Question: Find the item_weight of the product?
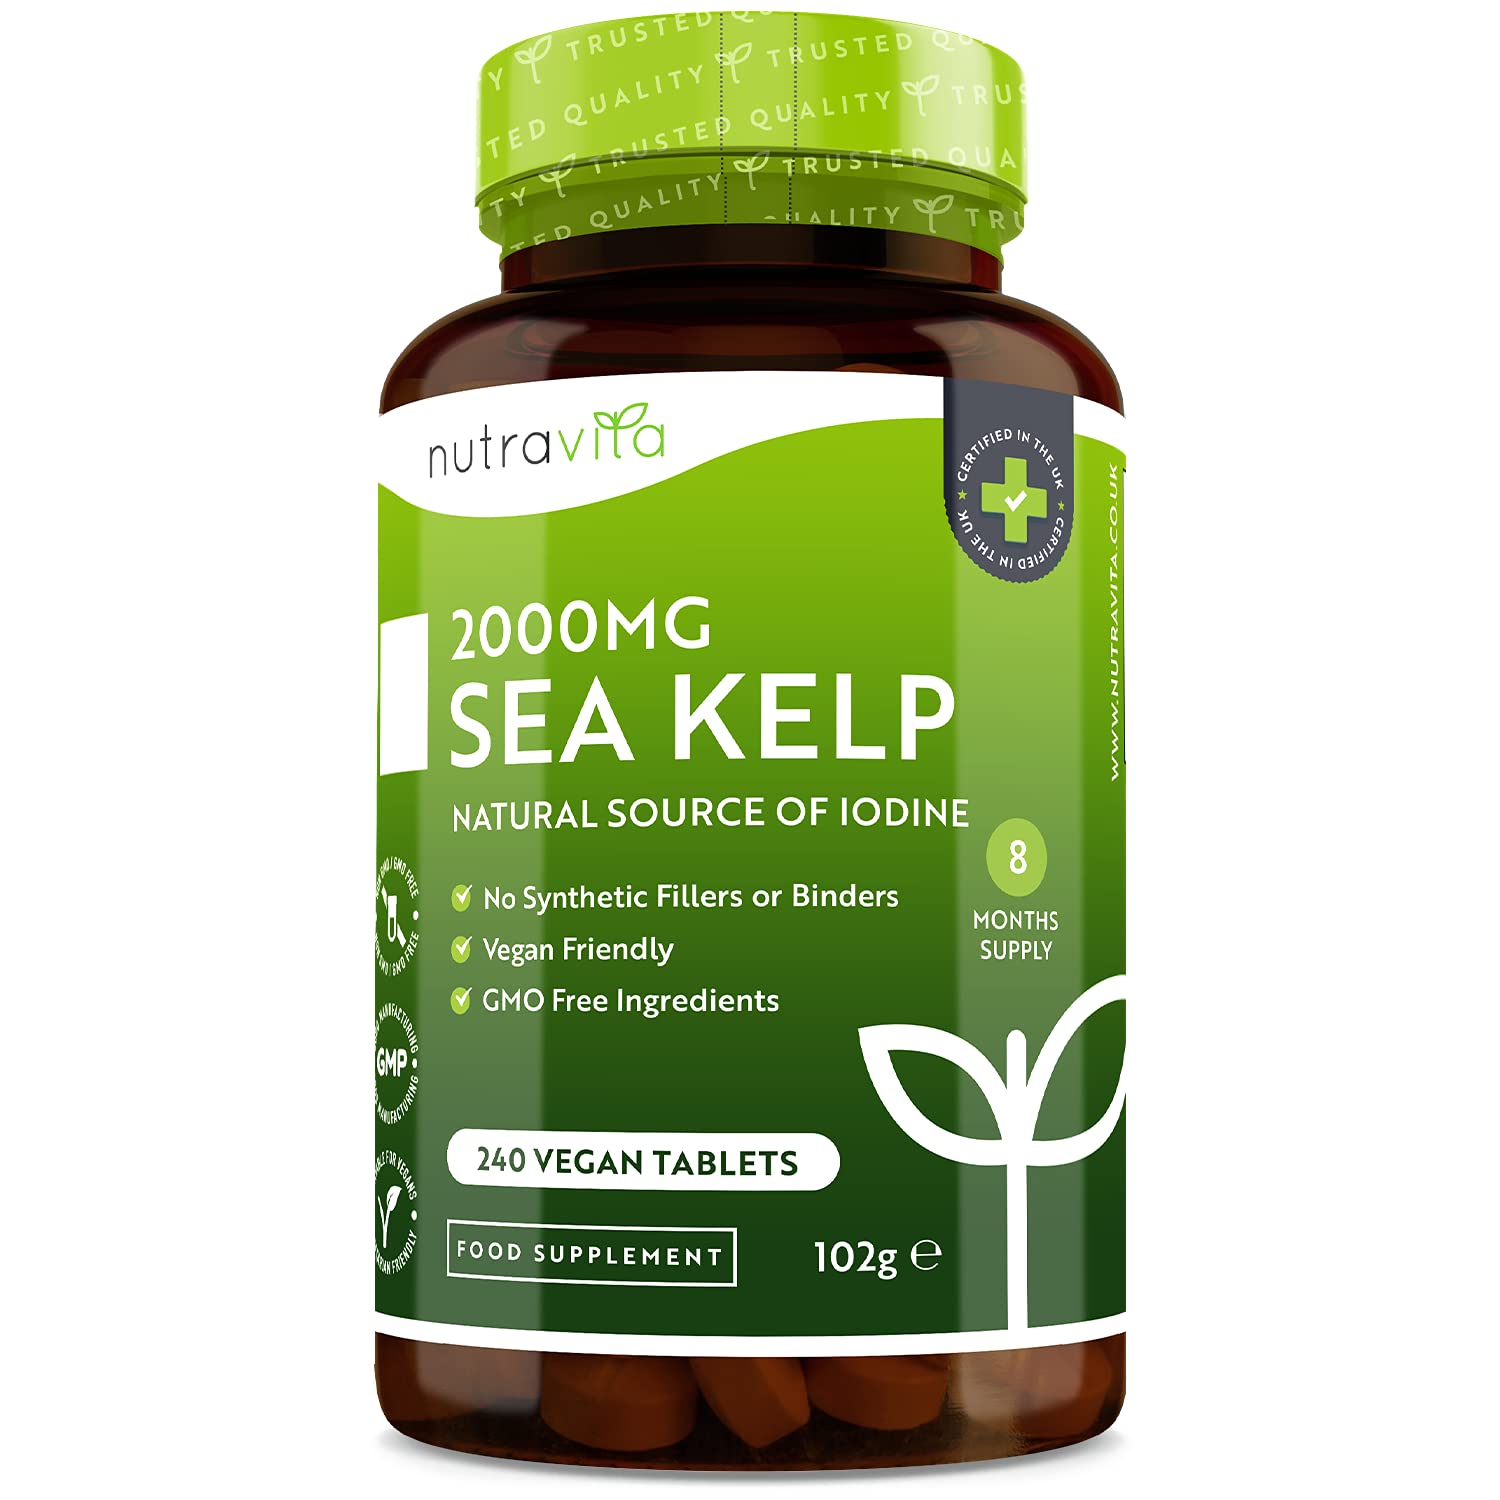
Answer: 102 gram